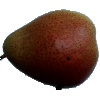
Label: pear_forelle